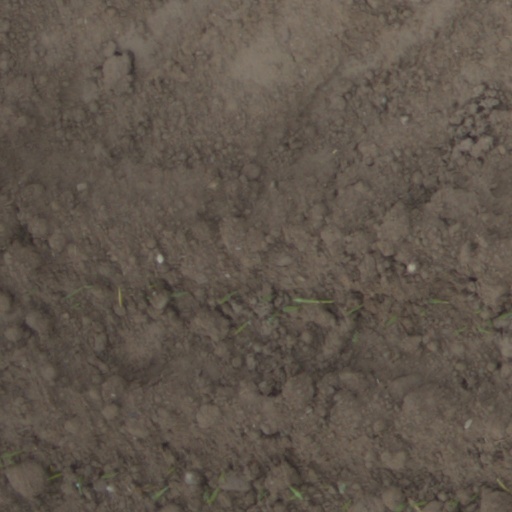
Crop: wheat